Dennis Morris (photographer)

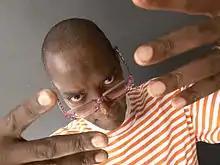

Dennis Morris is a British photographer, best known for his images of Bob Marley and the Sex Pistols.